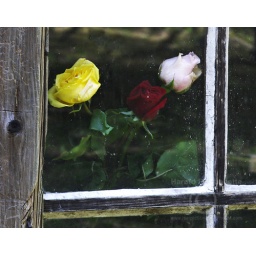
Roses in a vase leaning against the old window glass in a log cabin.